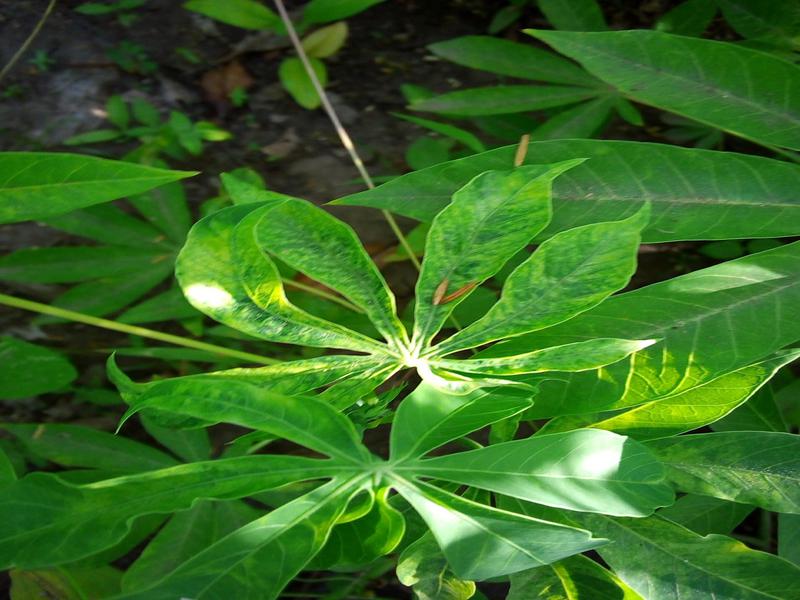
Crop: cassava
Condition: mosaic_disease